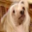
Label: dog